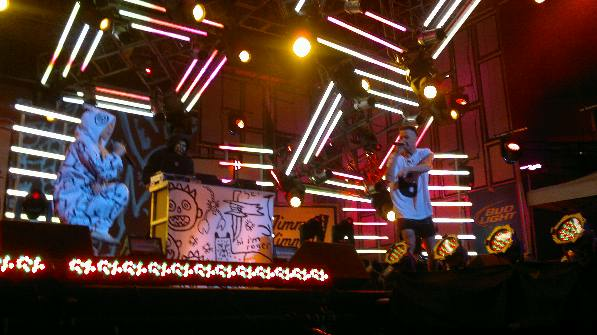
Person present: Yes